Shinagawa no Tsuki, Yoshiwara no Hana, and Fukagawa no Yuki

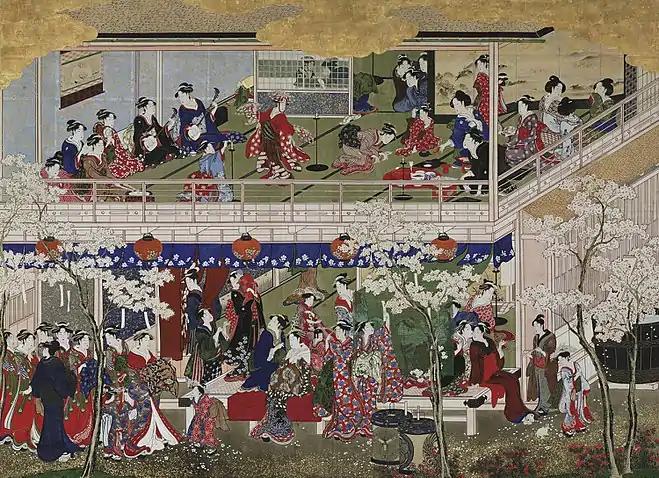
A painting of finely-dressed Japanese women at a cherry blossom–viewing party

The painting shows a cherry blossom–viewing party in the Yoshiwara pleasure district in Edo. 45 figures appear in it. The scene is a teahouse, though one of a more exaggerated grandeur than a real one. A sign of spring, cherry-blossom petals fall all around, and azaleas bloom in the bottom right.